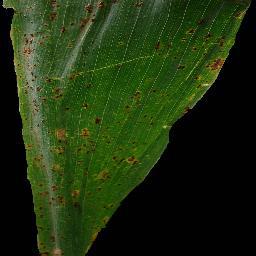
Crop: corn
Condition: (maize)_common_rust